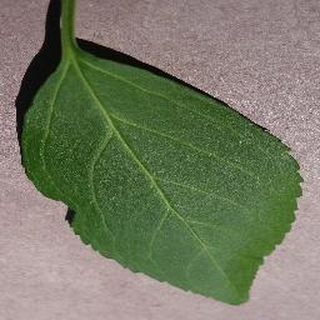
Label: healthy_cherry